List of cities and towns in Armenia

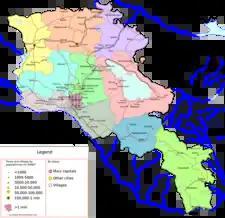
Map of the cities in Armenia (does not reflect the 2017 reforms).

This is a list of cities and towns in Armenia ordered by population by the Statistical Committee of Armenia (ArmStat). Armenia has 46 municipalities designated as urban communities ( "k’aghak’ayin hamaynk’ner") as of 2017. However, a city/town (քաղաք, "k’aghak’ ") in Armenia is not defined based on the size of its population. The other 457 municipalities in Armenia are considered rural communities (գյուղական համայնքներ, "gyughakan hamaynk’ner"). Two-thirds of the population are now urbanized. Statistically, 63.6% of Armenians live in urban areas as compared to 36.4% in rural, as of 2017.